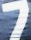
Number: 7